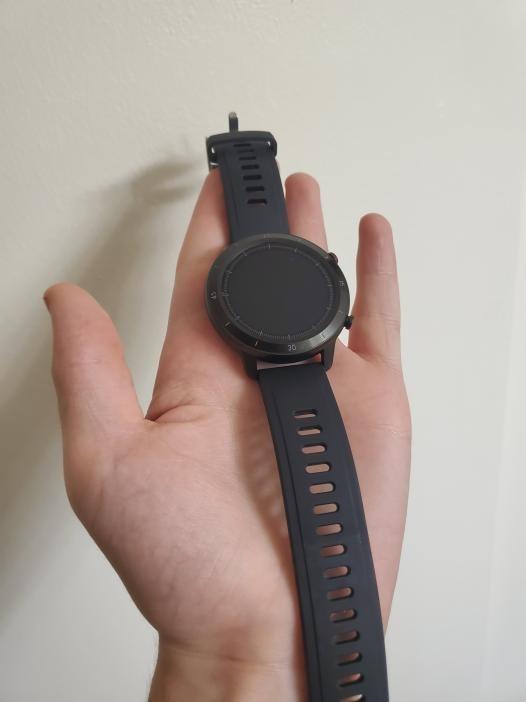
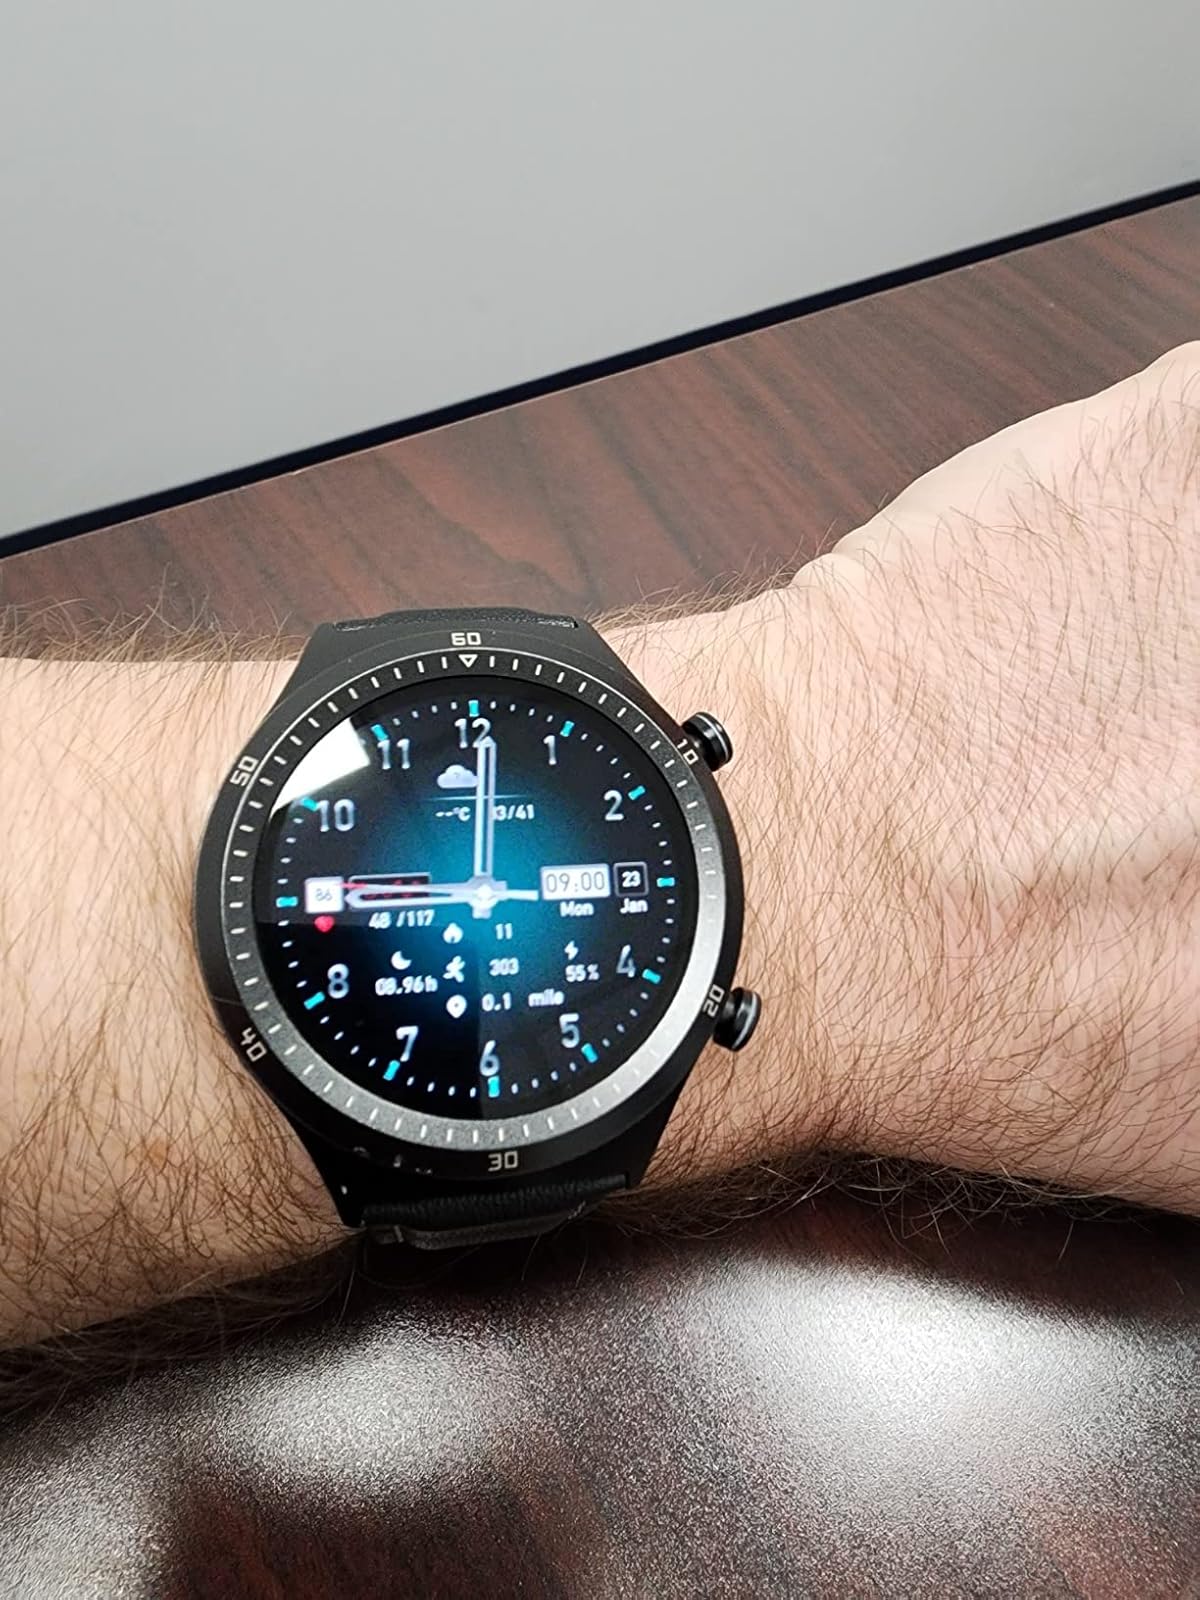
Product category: smartwatch
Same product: no